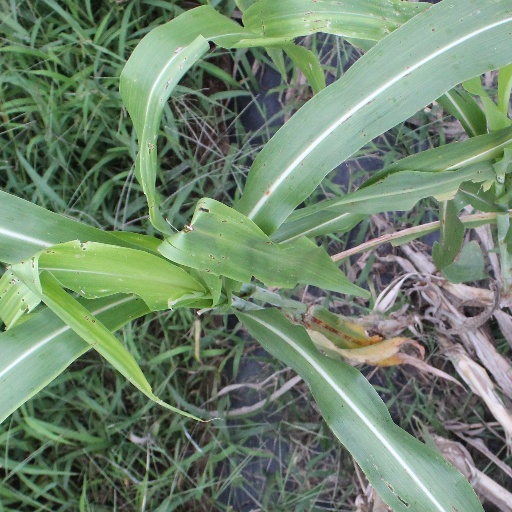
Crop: sorghum